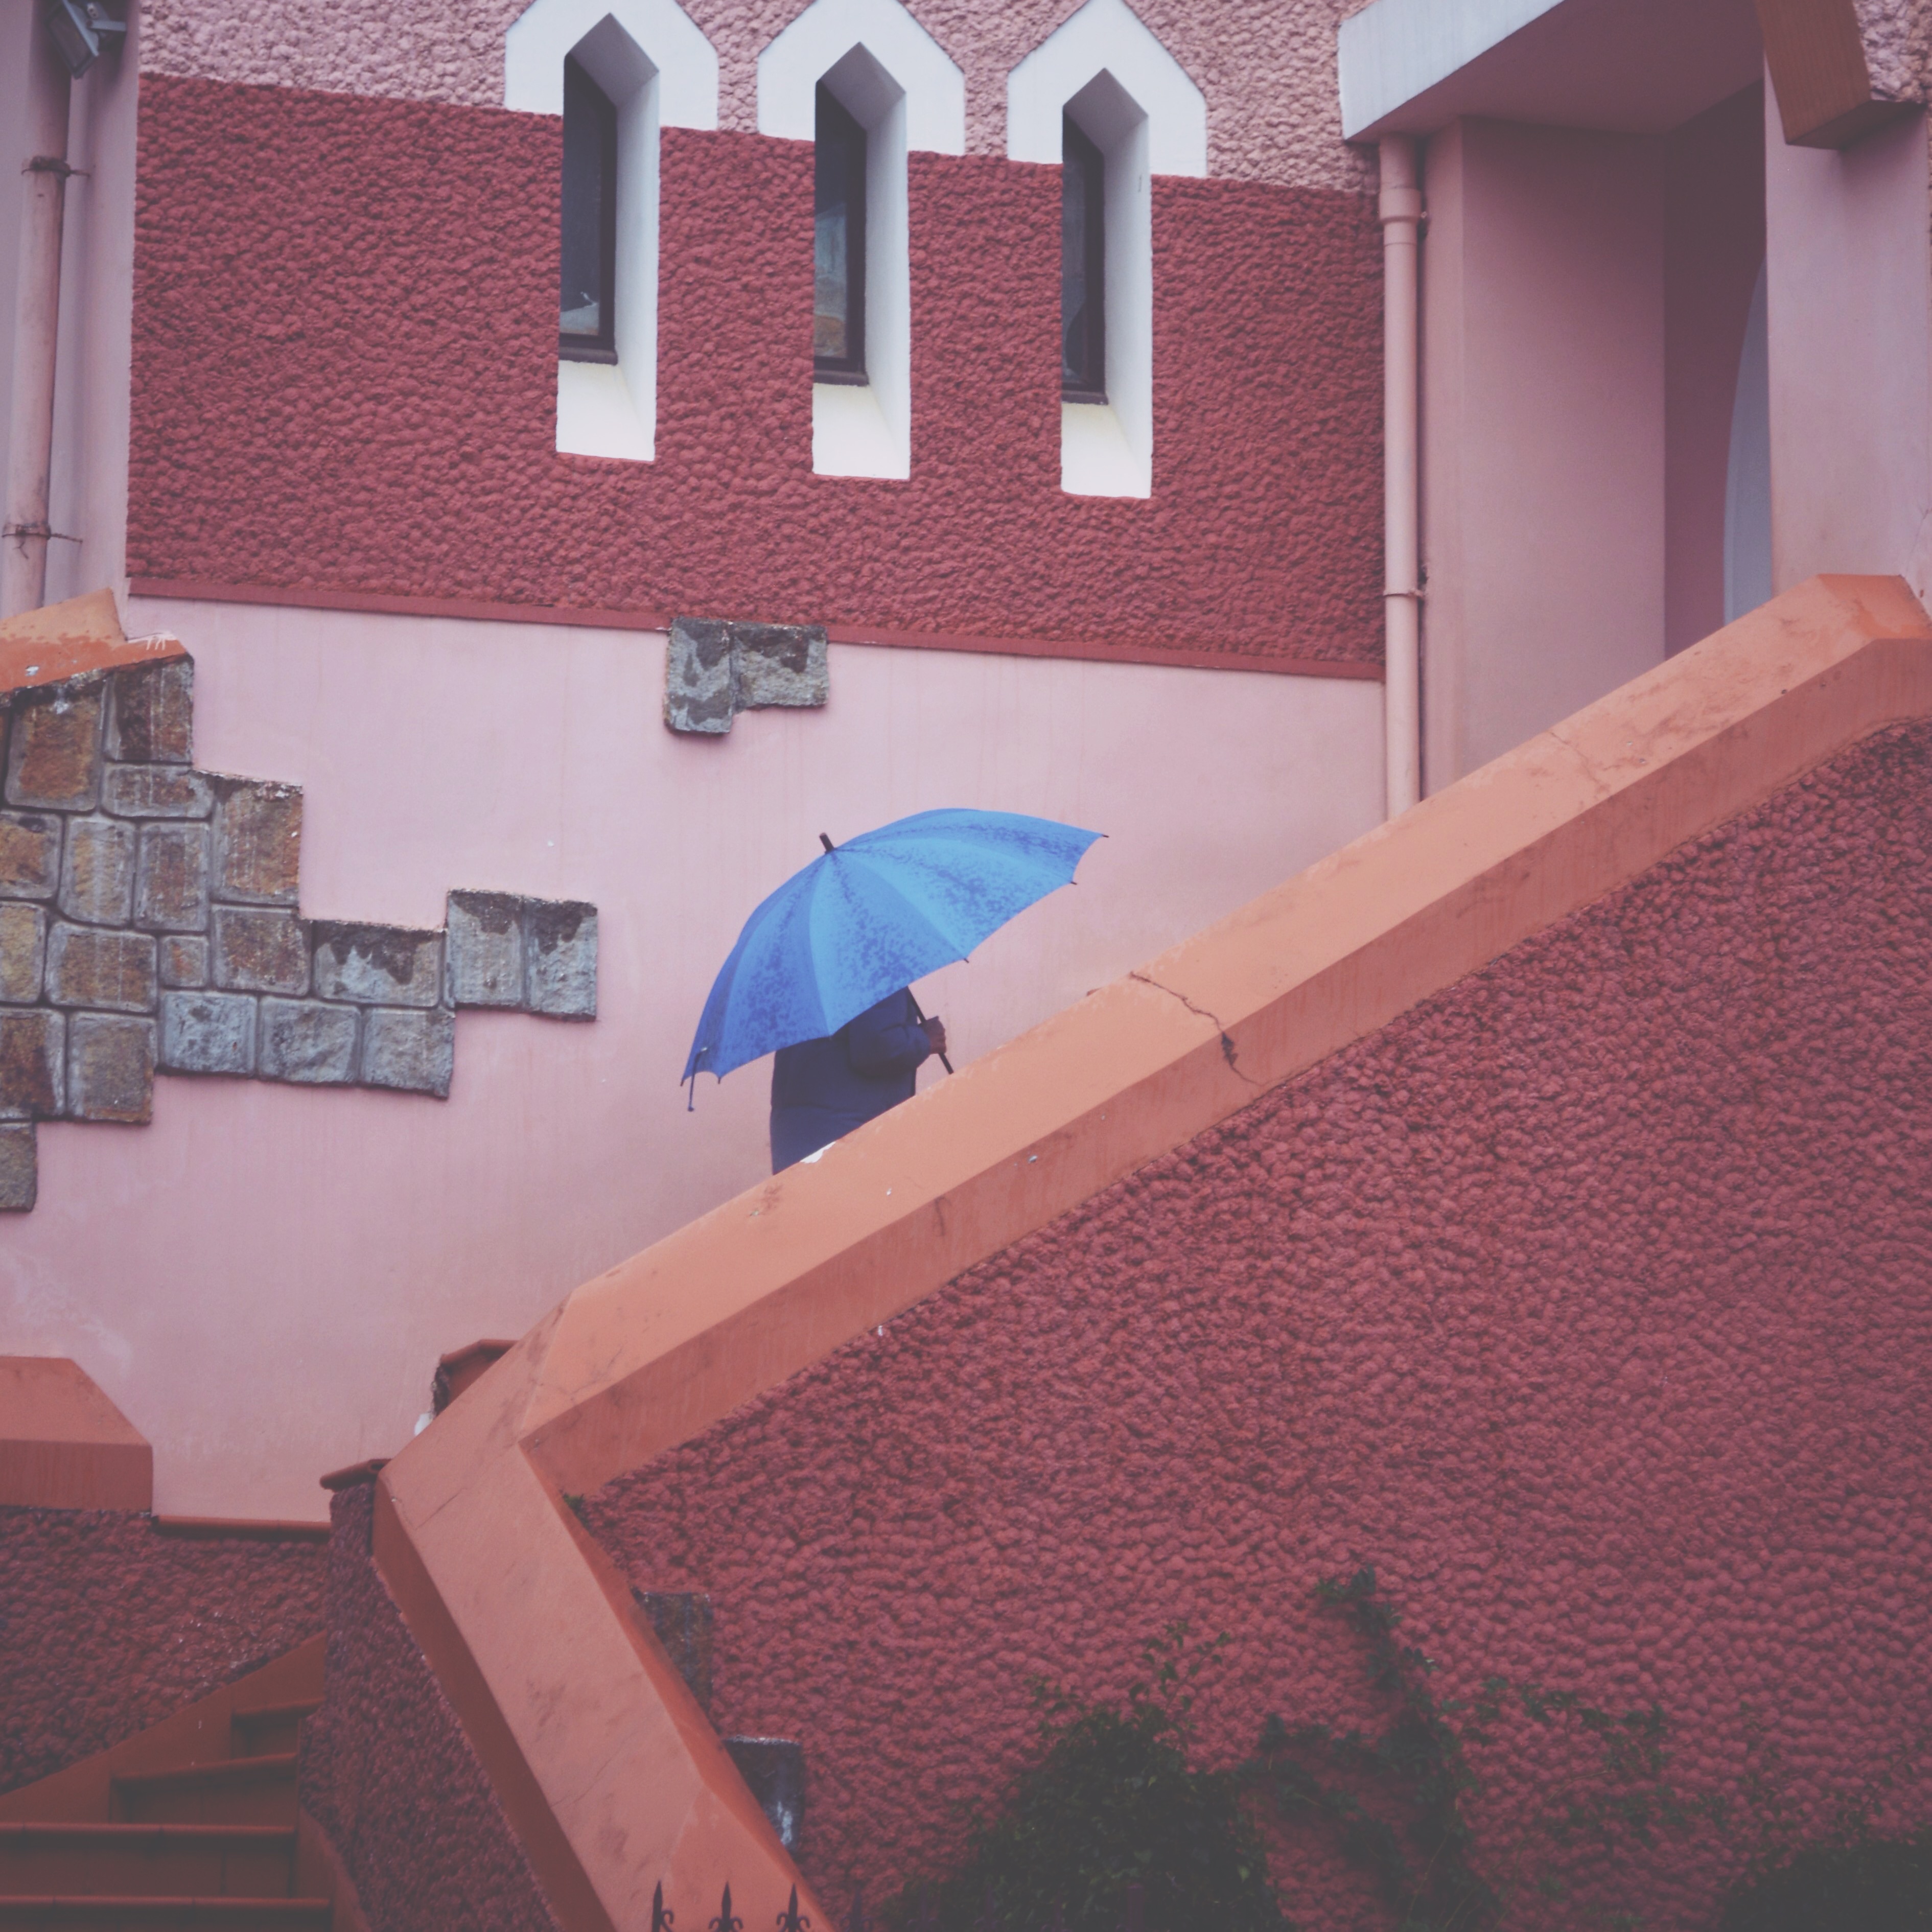
architecture, house, floor, window, roof, home, wall, red, color, facade, property, blue, pink, brick, apartment, interior design, shape, flooring